Haruki Murakami

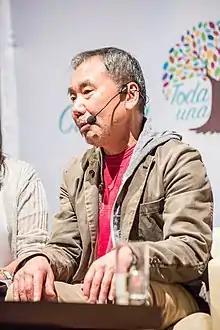
Murakami in 2018

In 2006, Murakami became the sixth recipient of the Franz Kafka Prize.